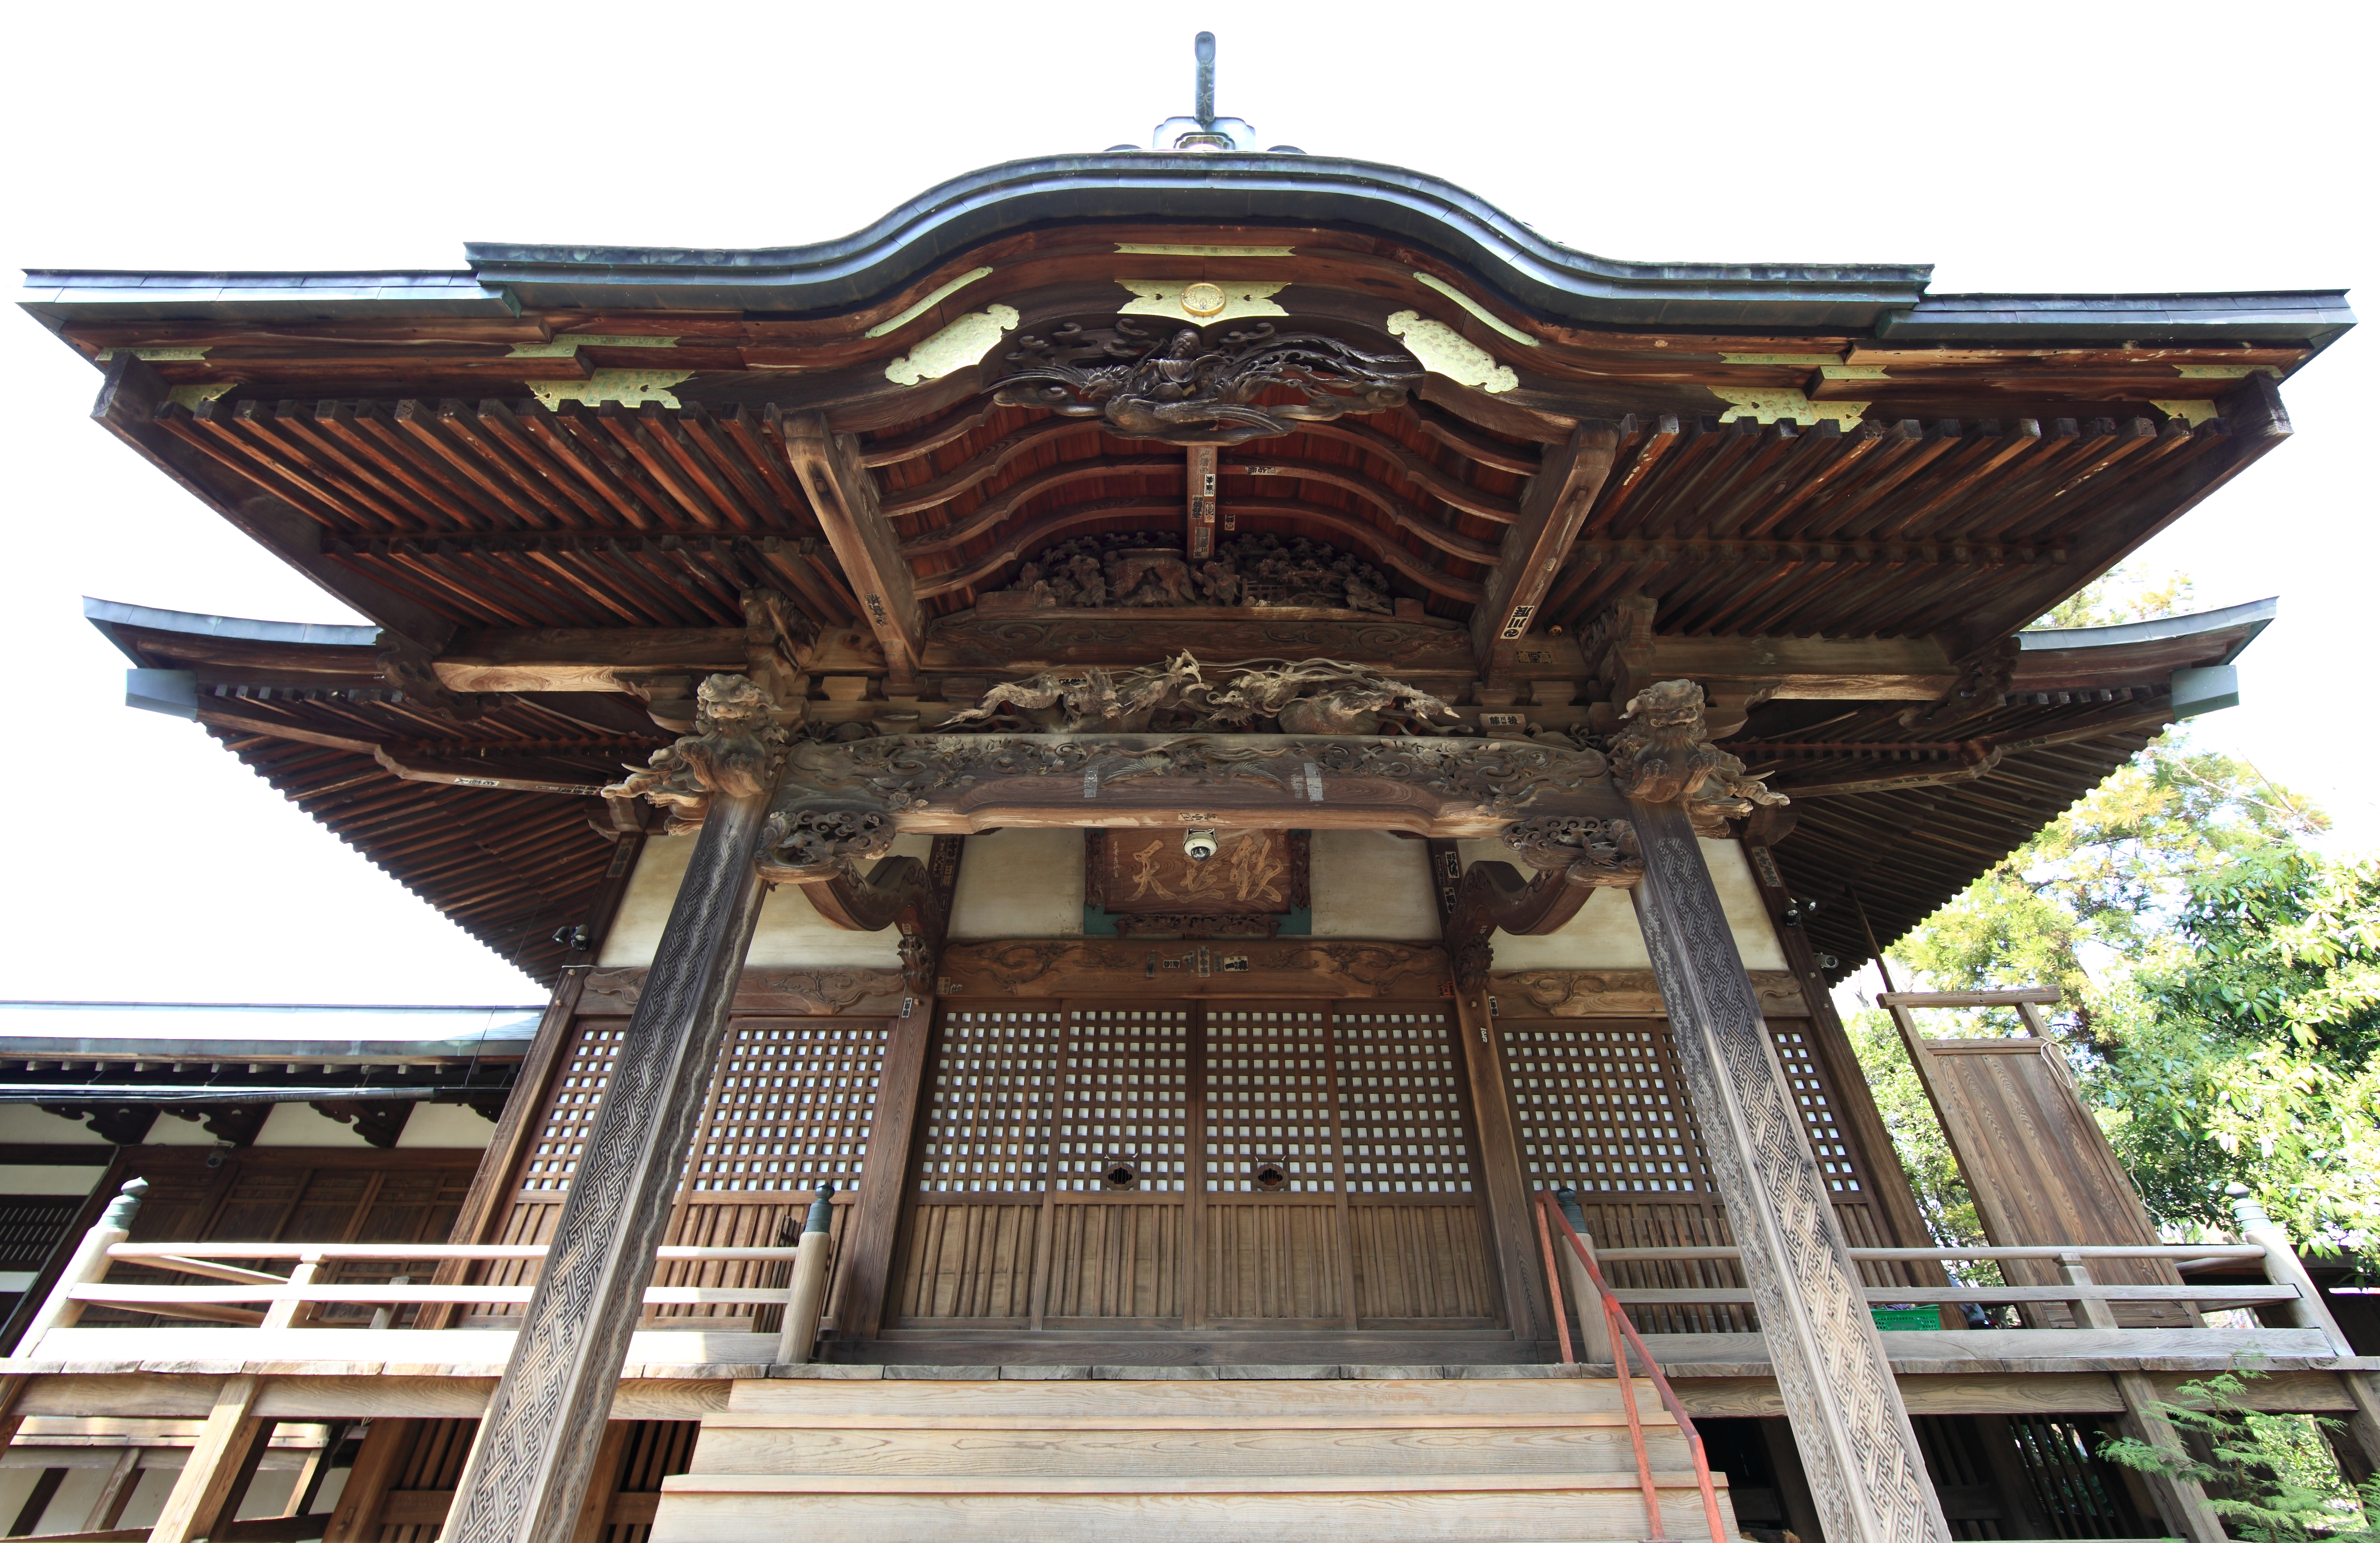
architecture, roof, building, high, exterior, place of worship, religious, cool image, design, temple, japanese, shrine, 5d, hires, chinese architecture, markii, hi, res, resolution, saitama, kumagaya, menumashoudenzan, shinto shrine, outdoor structure